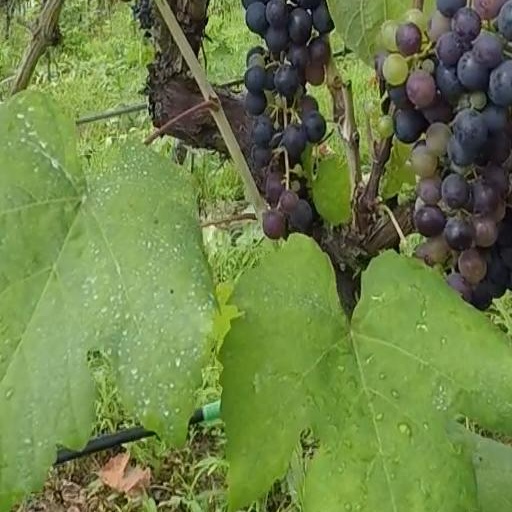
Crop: grape